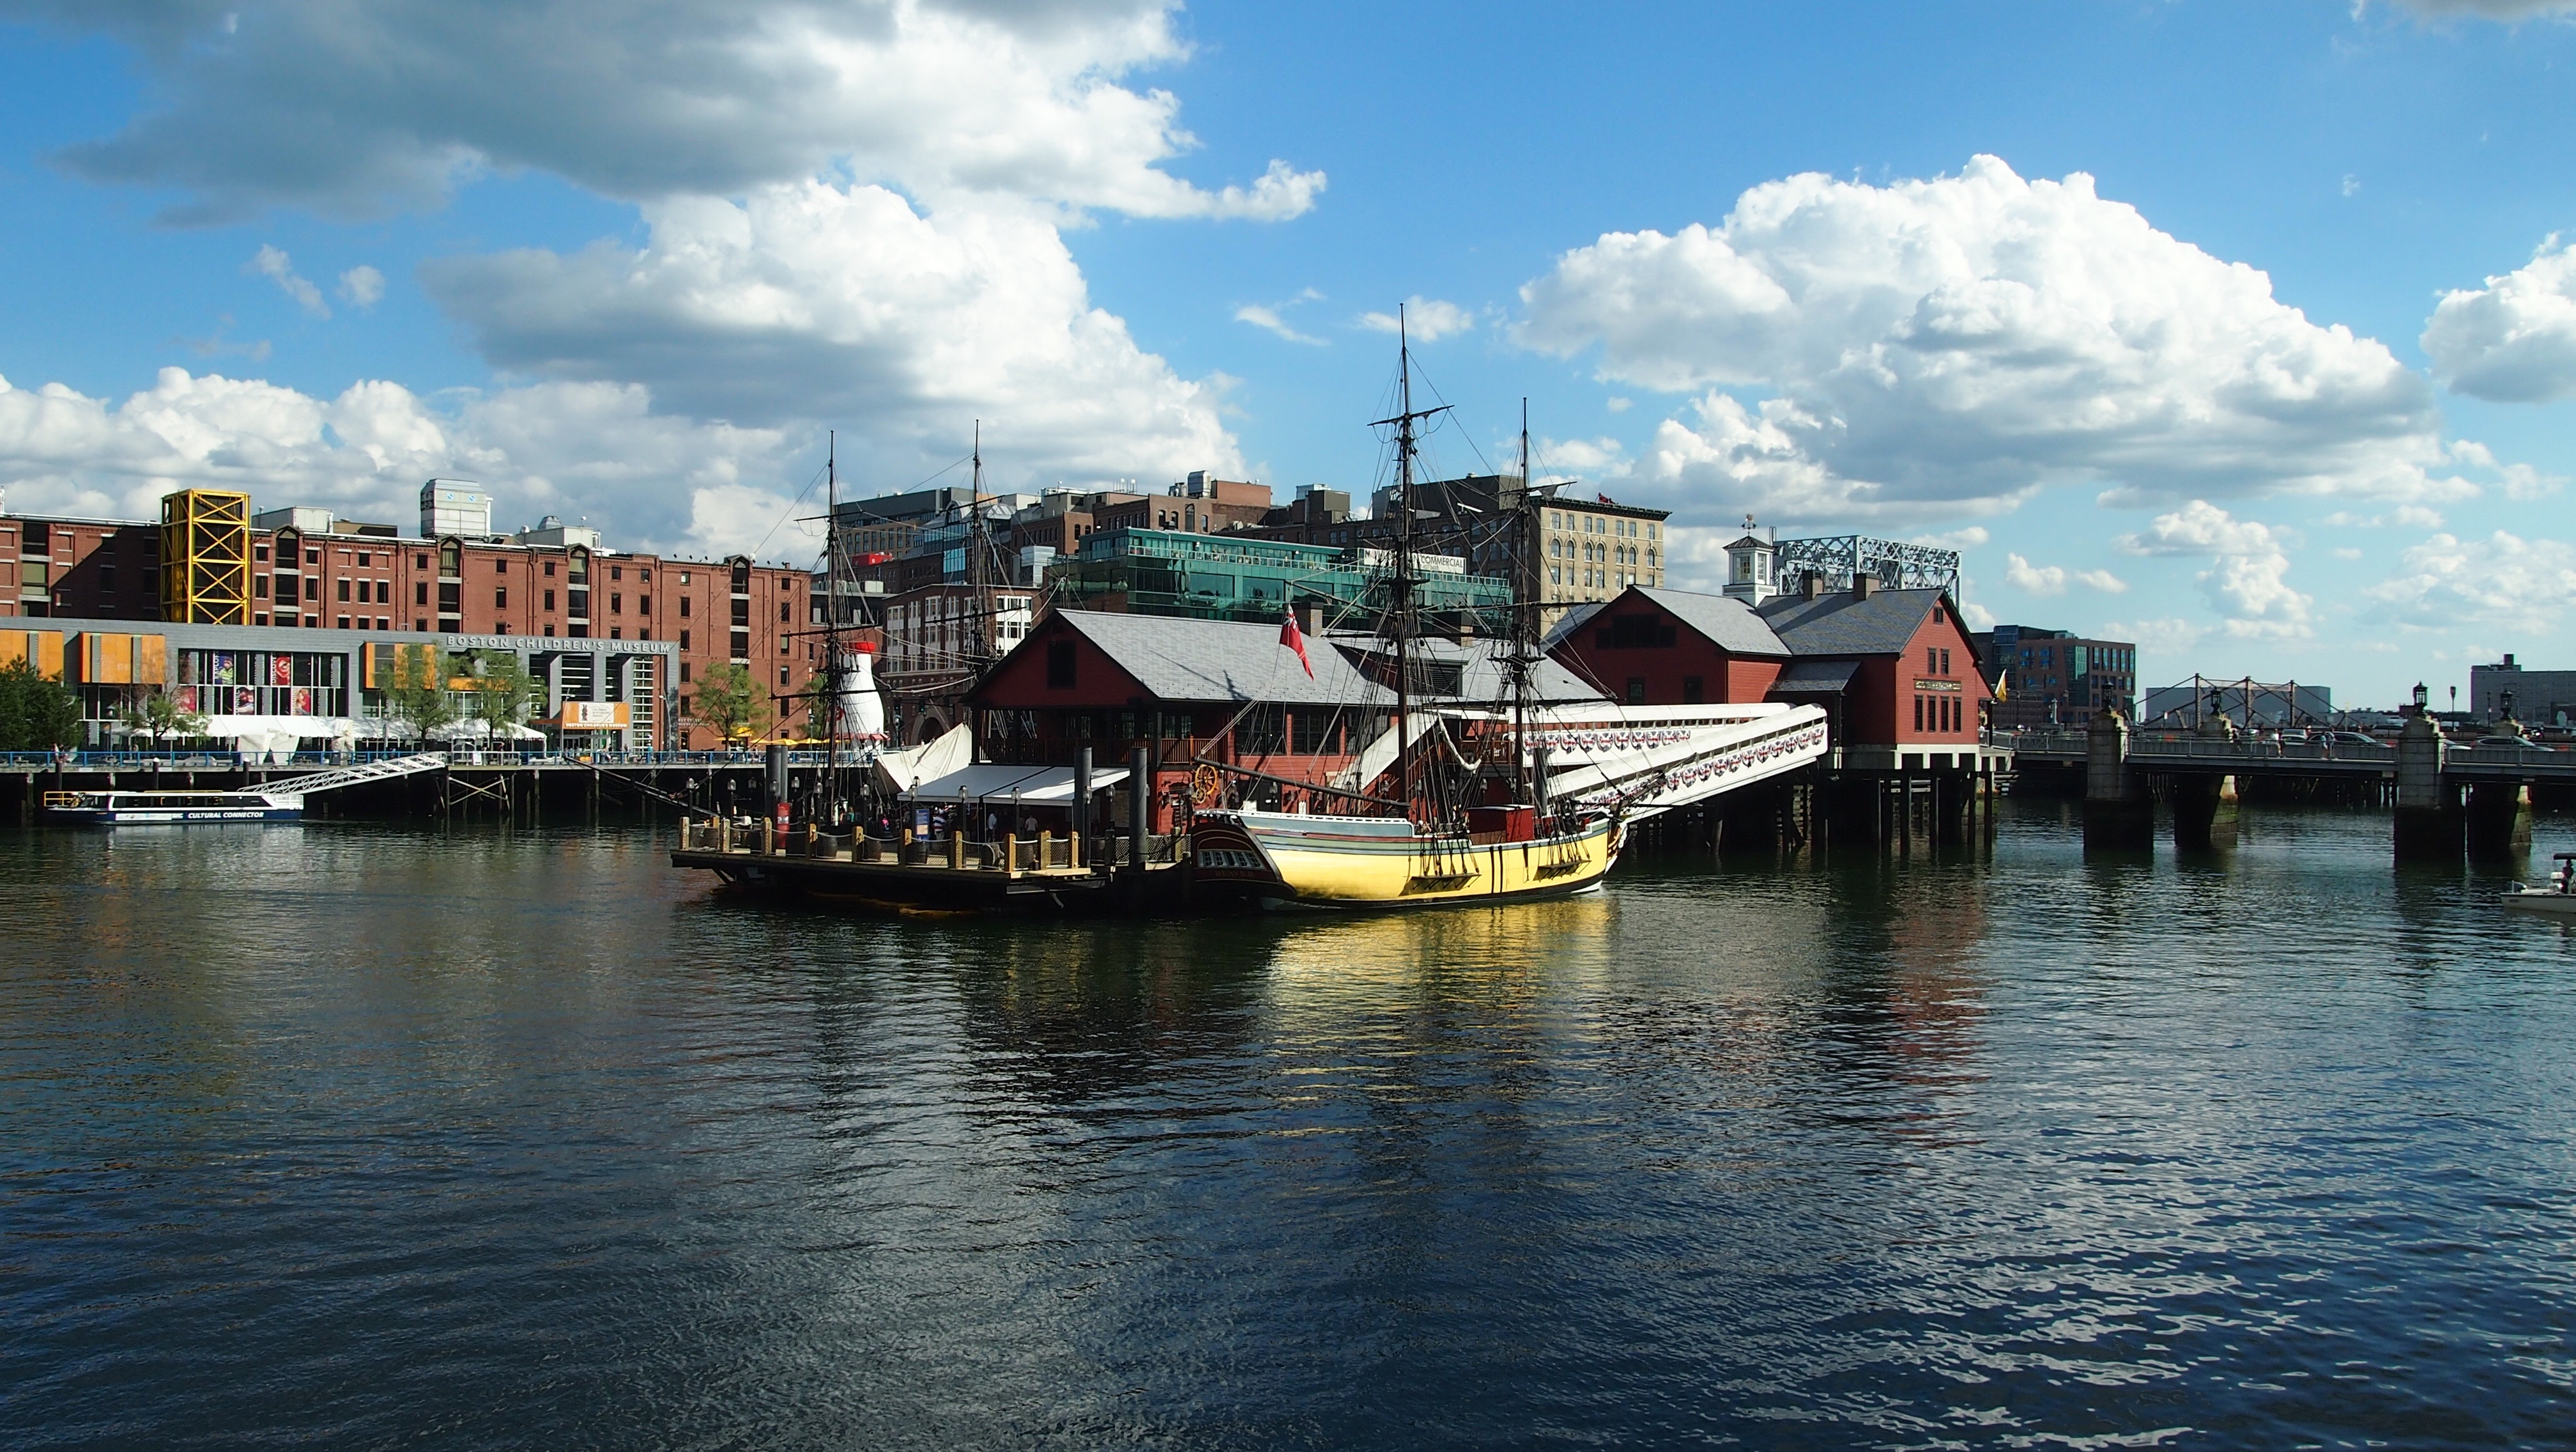
sea, dock, sky, boat, building, ship, vehicle, usa, america, bay, harbor, port, waterway, boston, ferry, infrastructure, channel, tugboat, watercraft, port city, freight transport, tea party